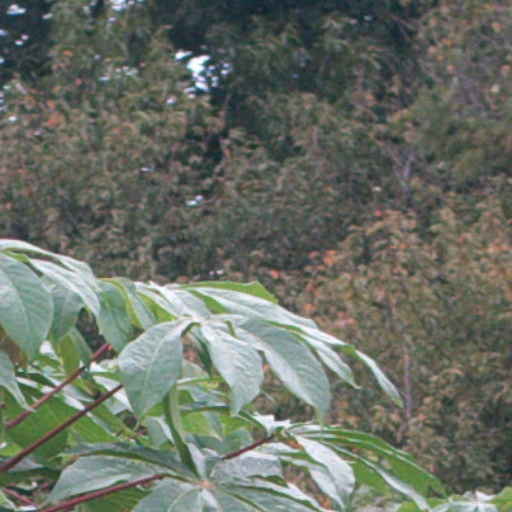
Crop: cassava